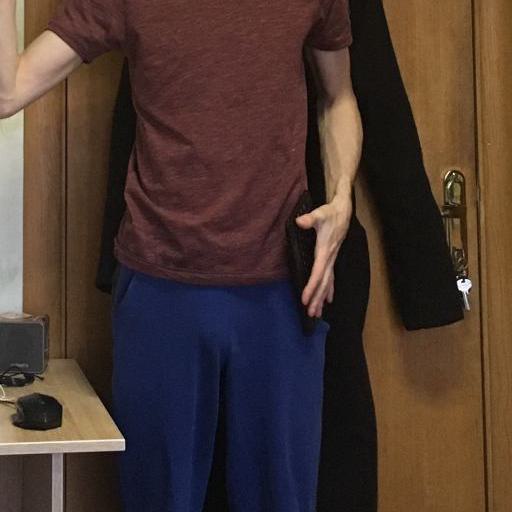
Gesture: no_gesture